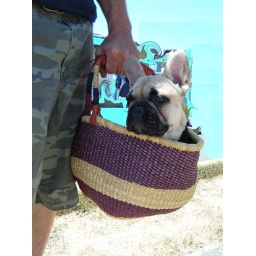
dog in a basket